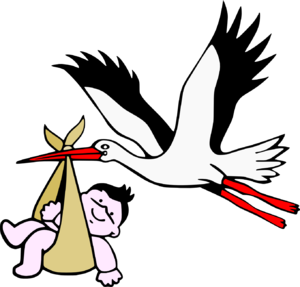
Une étoile est née.
La Cigogne blanche est une grande espèce d'oiseaux échassiers de la famille des Ciconiidés. Son plumage est principalement blanc, avec du noir sur les ailes. Les adultes ont de longues pattes rouges et un bec rouge long et droit, et mesurent en moyenne 100 à 115 cm du bout du bec au bout de la queue, avec une envergure comprise entre 155 et 215 cm. Son espérance de vie est de 20 à 30 ans.
La naissance, ou parturition, est le moment du début de l'existence autonome d'un être vivant. D'une manière générale, pour un animal, la naissance est considérée comme le moment où il sort du ventre de sa mère chez les mammifères, ou de l'œuf chez les reptiles, oiseaux, batraciens, insectes et la plupart des poissons.